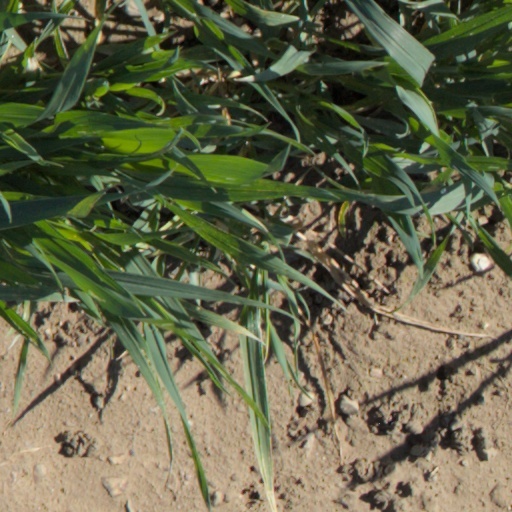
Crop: wheat